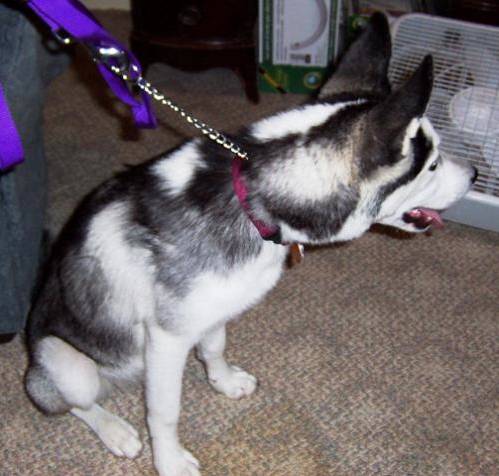
Label: dog